Police in Pollywood

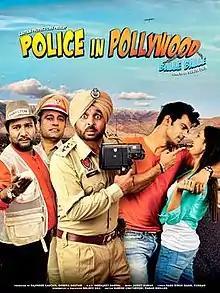
Film poster

Police in Pollywood is a 2014 Indian Punjabi-language romantic comedy film directed by Sunita Dhir, produced by Rajinder Gautam and Monika Gautam and starring Anuj Sachdeva, Bhagwant Mann, Raj Brar and Sardool Sikander.